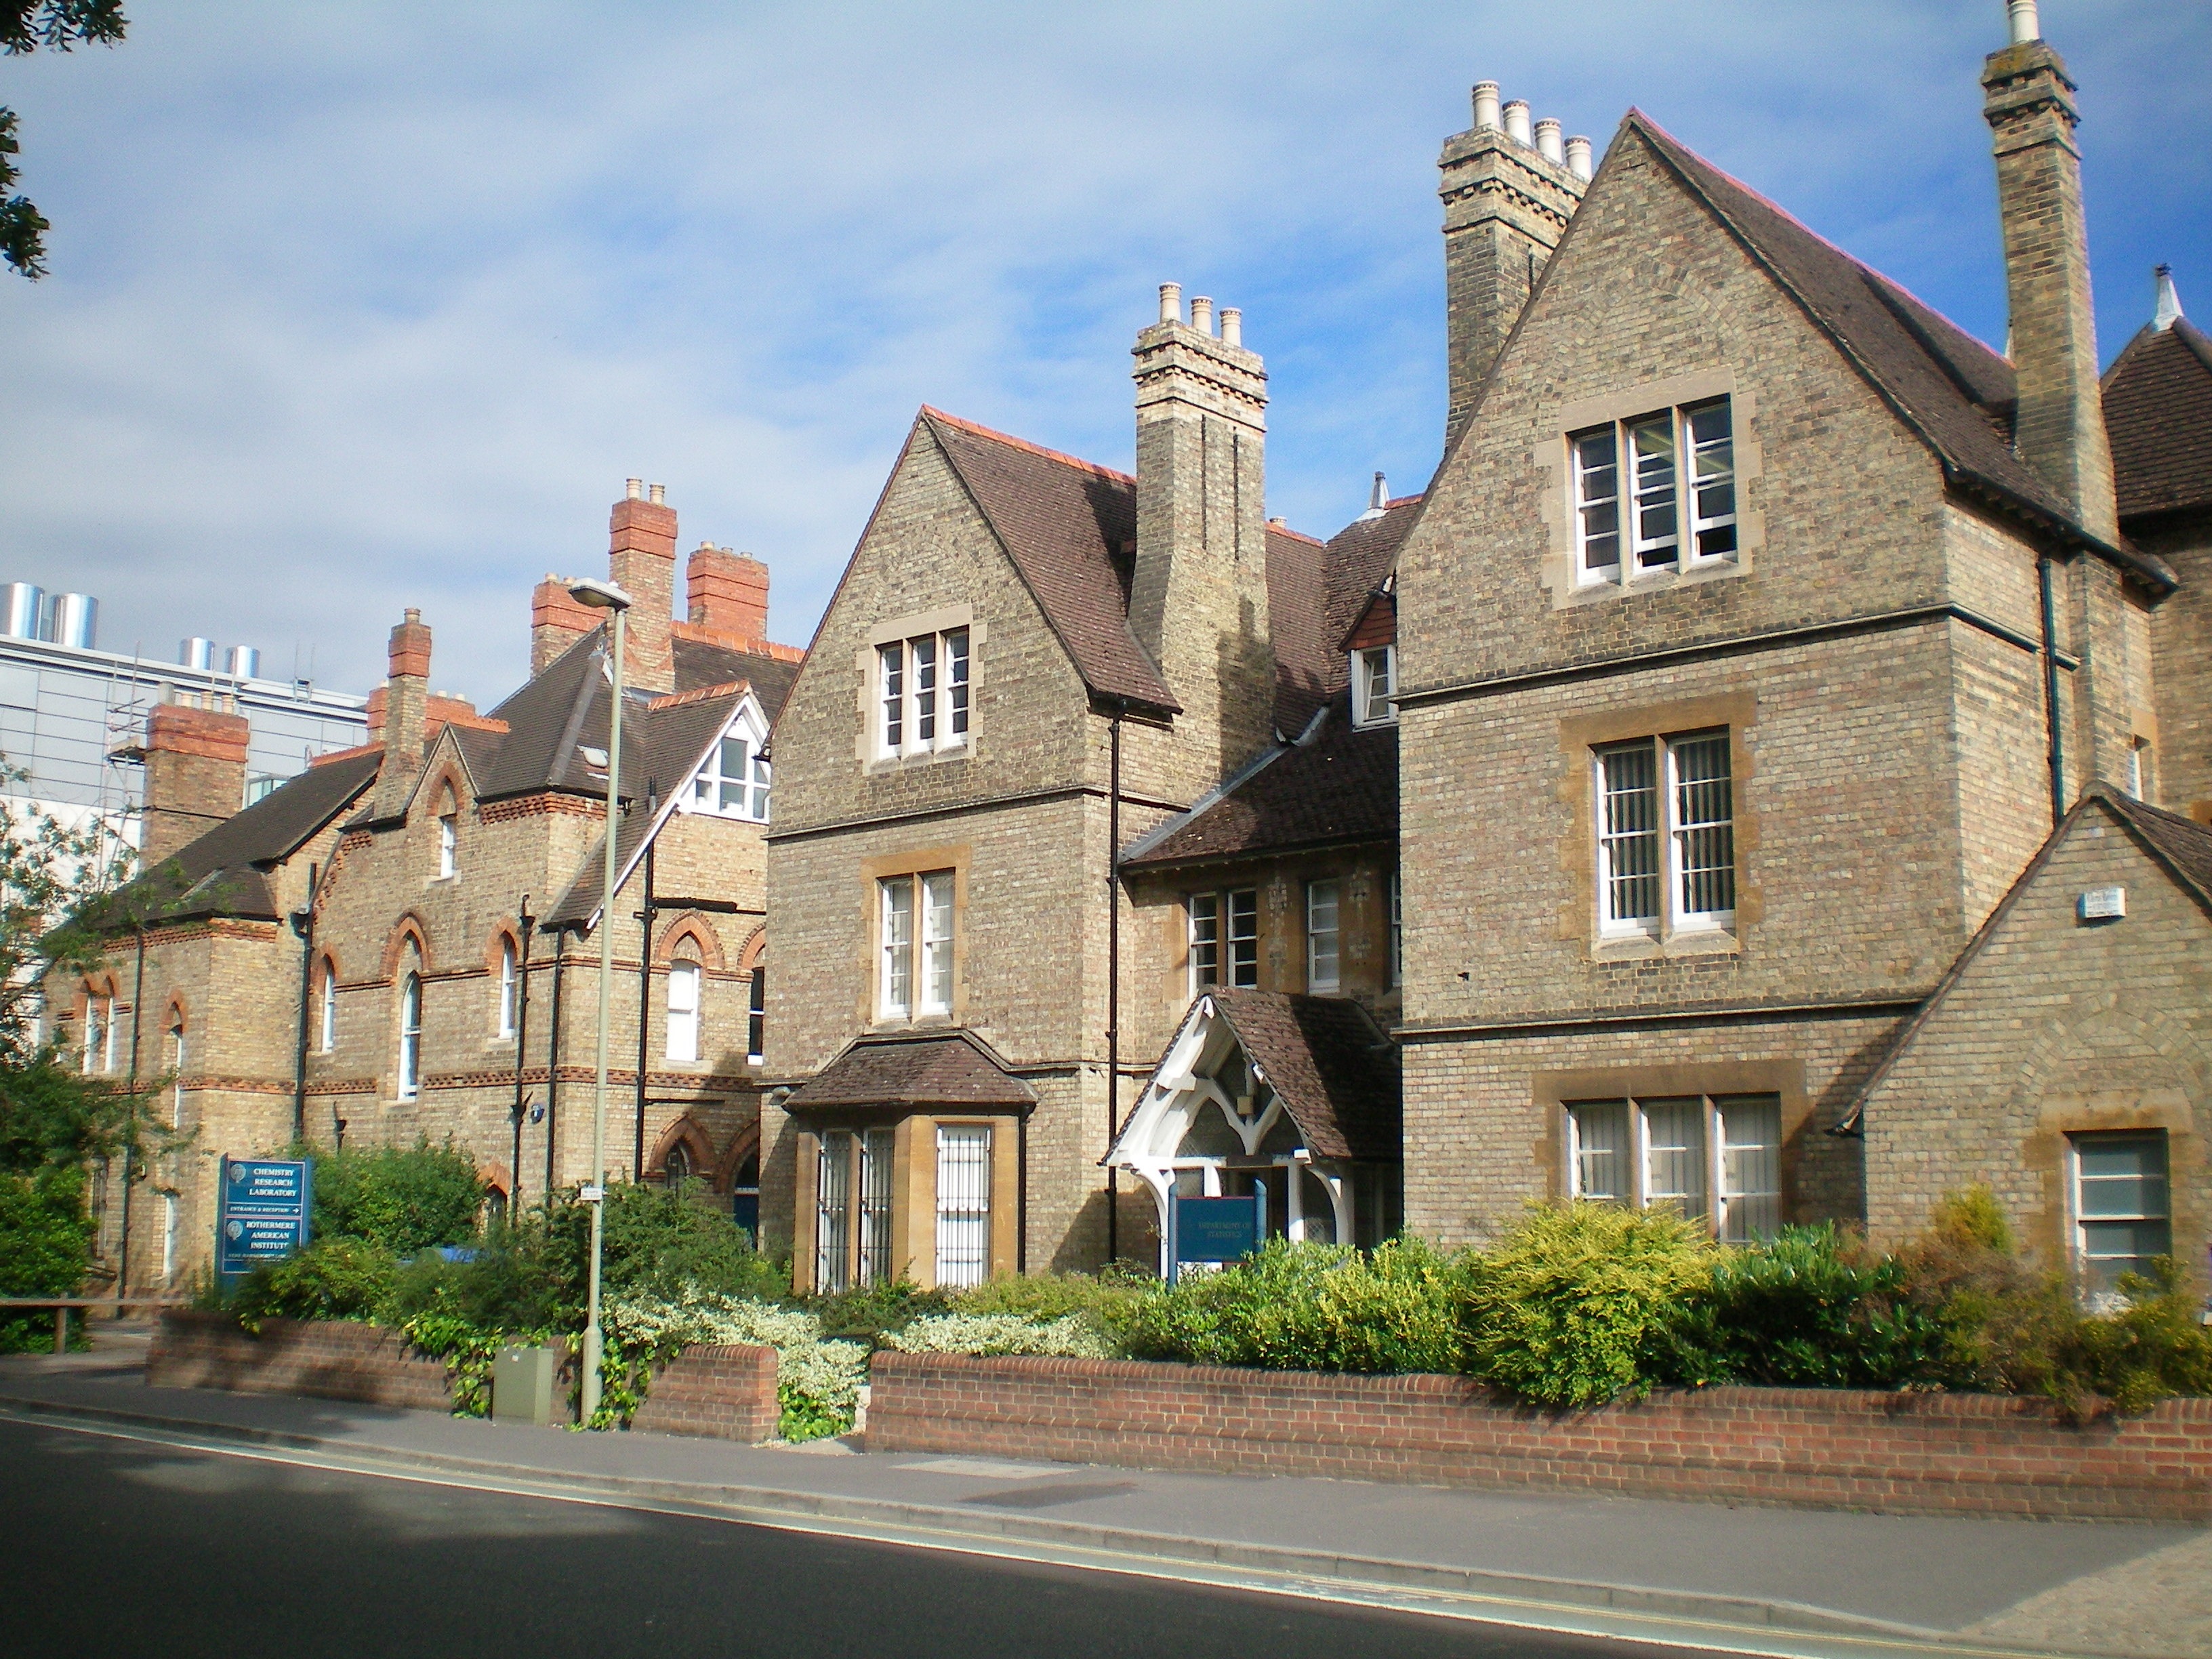
mansion, house, town, building, chateau, home, village, suburb, cottage, facade, property, england, buildings, estate, oxford, neighbourhood, manor house, residential area, ikerhazak, kohazak